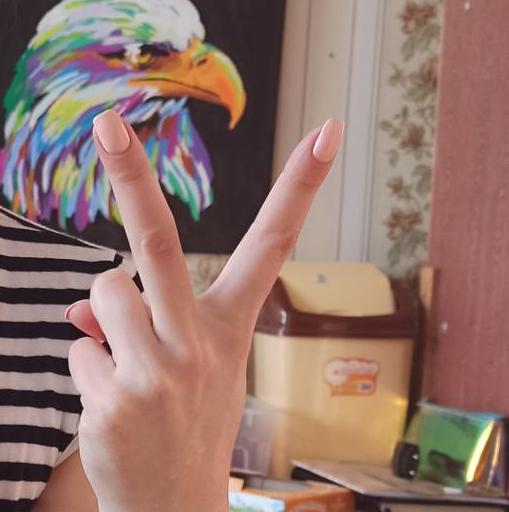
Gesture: peace_inverted